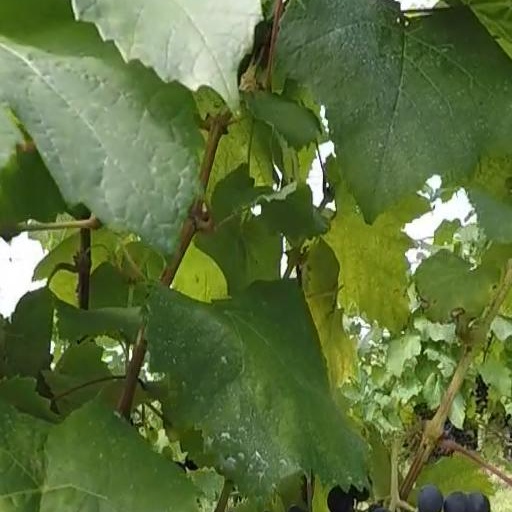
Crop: grape